Journey into Space (book)

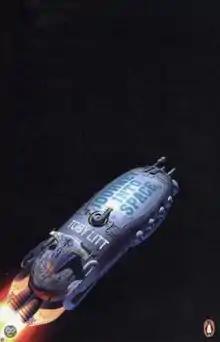
Cover of "Journey into Space"

Journey into Space is a 2009 British science fiction novel by Toby Litt about people living on a generation ship which is bound for another planet. It was Litt's tenth novel and was published by Penguin Books.